Graphic telescope

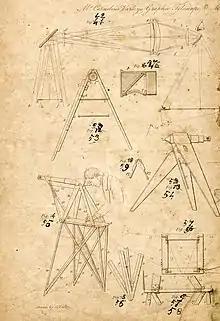
Some of Cornelius Varley's drawings of his invention

The graphic telescope is a type of camera lucida that has the power of a telescope. It was invented by Cornelius Varley in 1809. It can be used to draw broad landscapes.